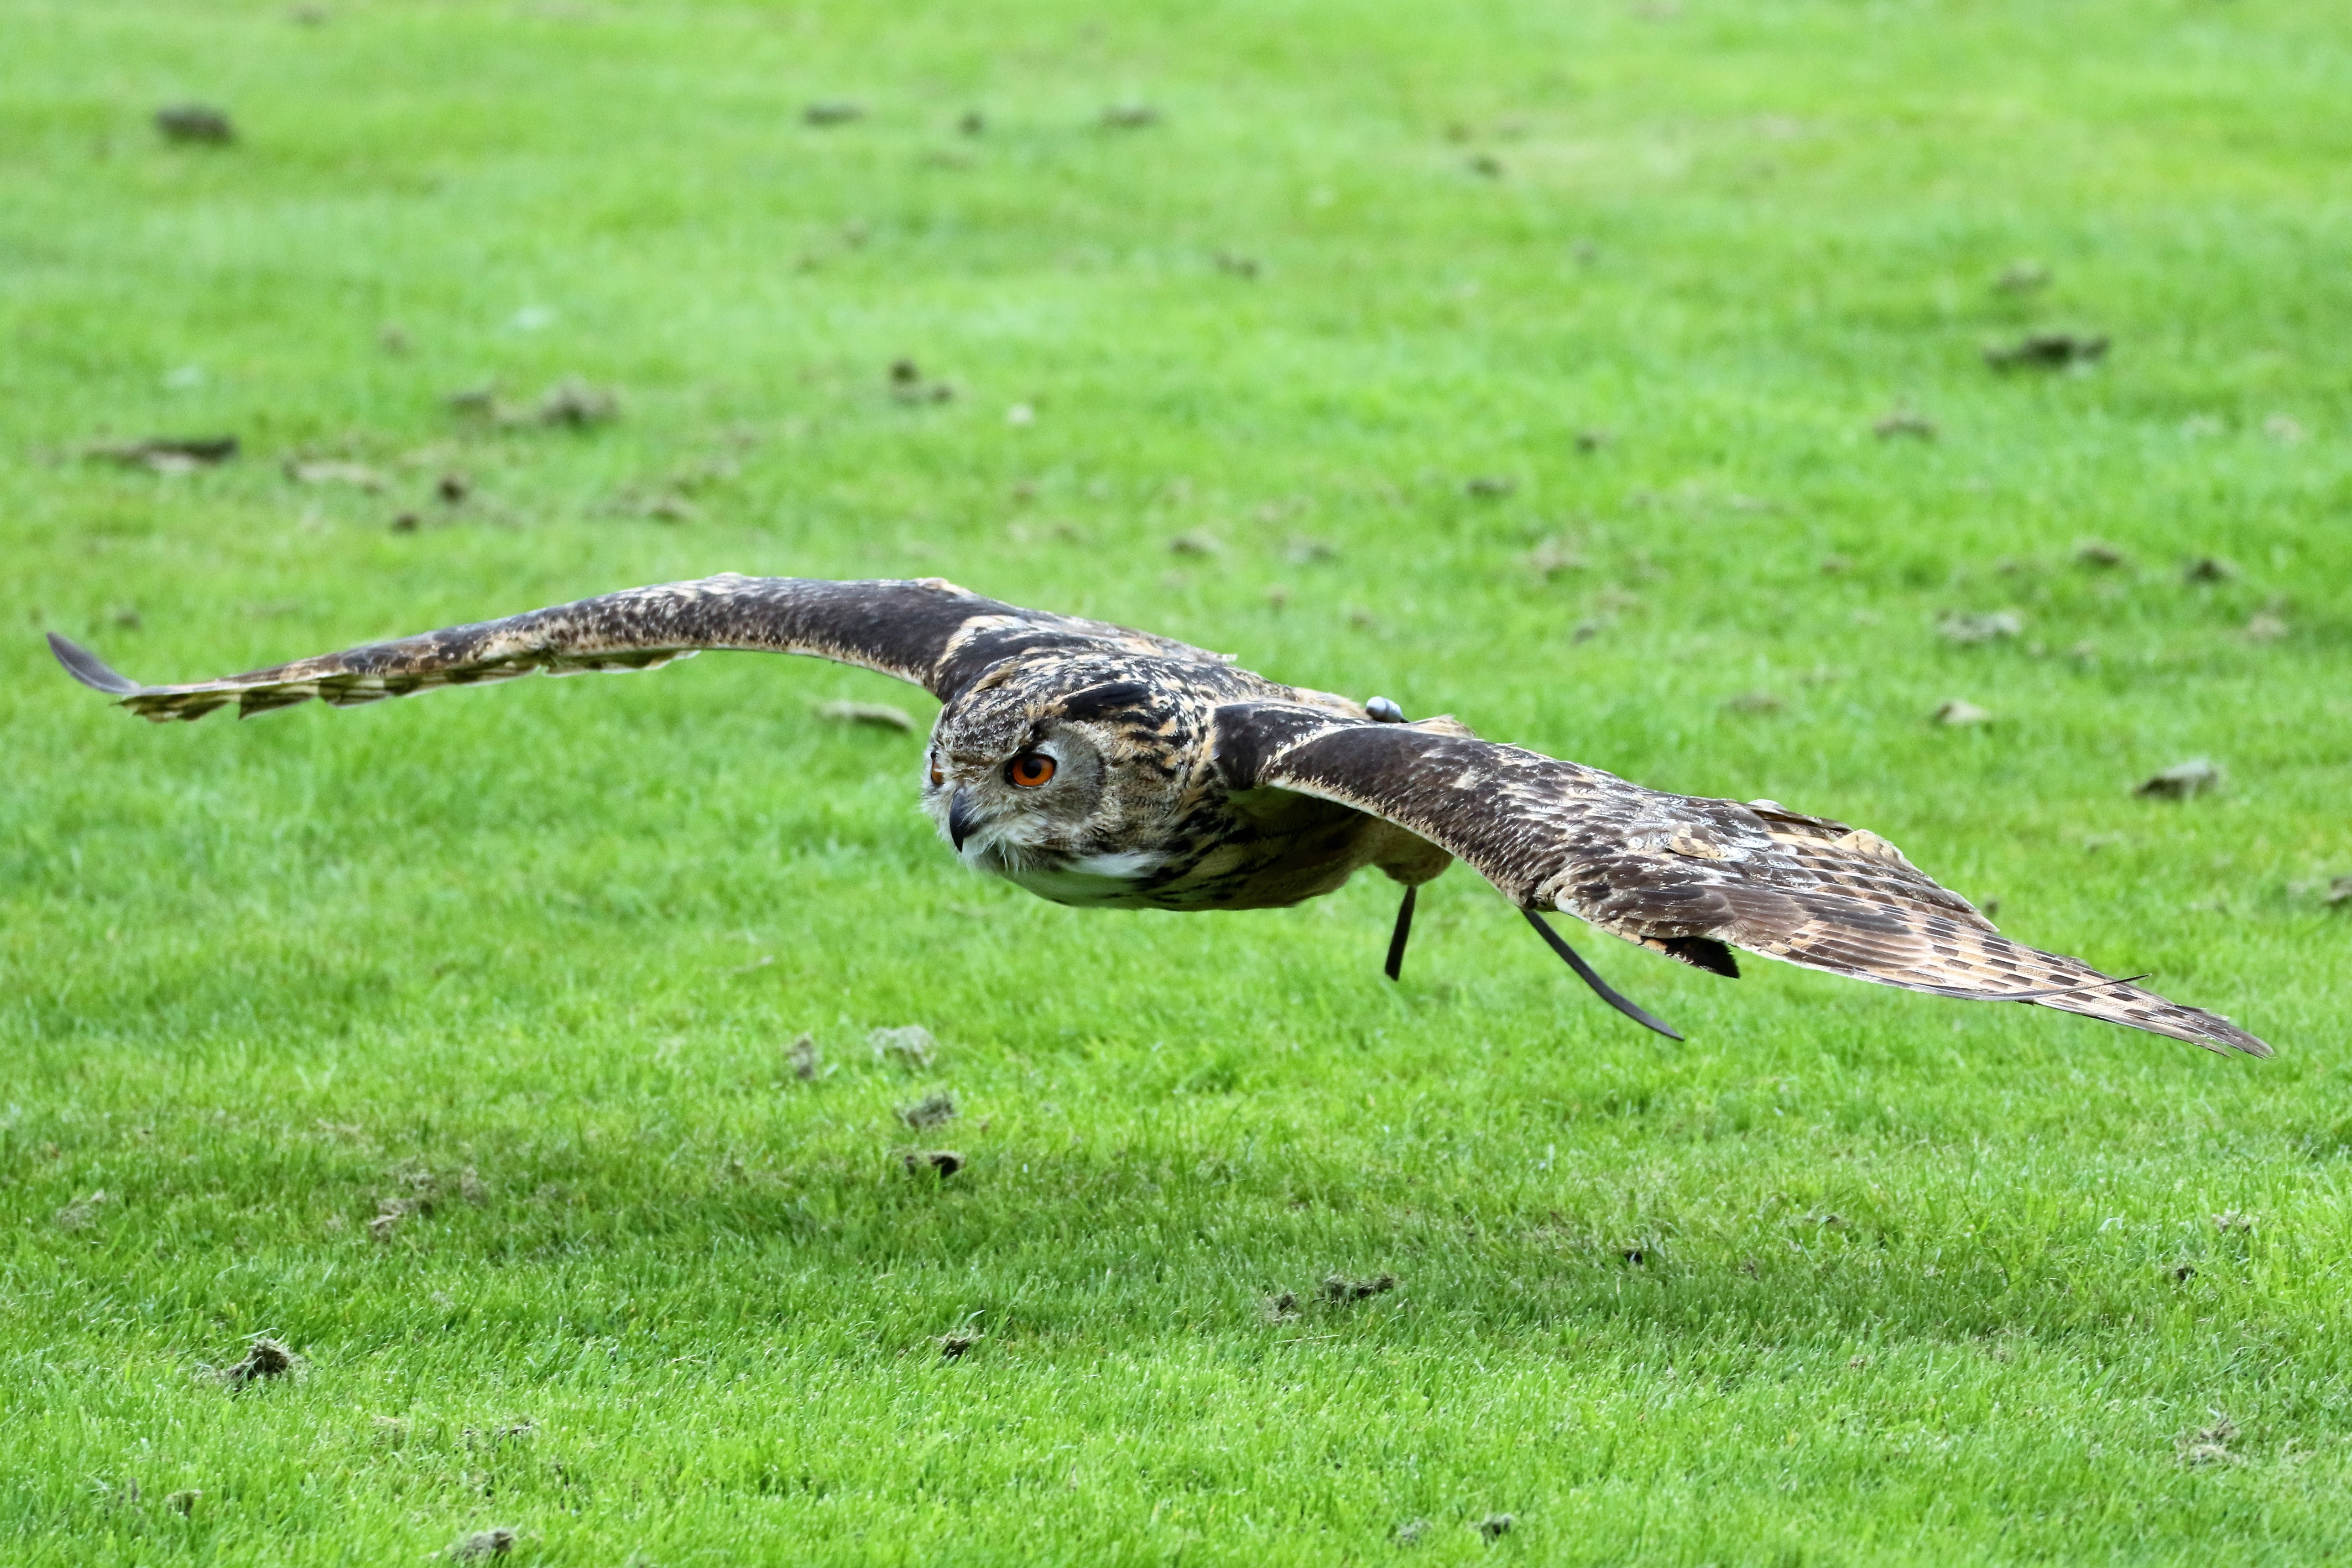
nature, bird, wildlife, wild, eagle, predator, reptile, owl, feather, fauna, plumage, vertebrate, big, nocturnal, eurasian, prey, shorebird, falconry, eagle owl, eurasian eagle owl